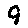
Label: 9